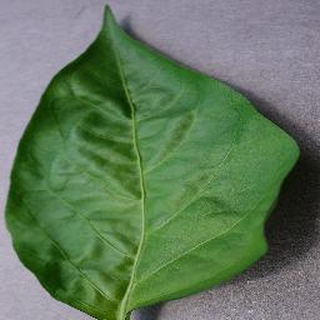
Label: healthy_bell_pepper